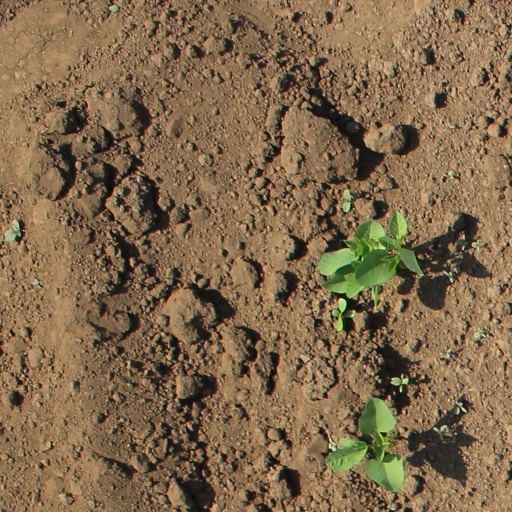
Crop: soybean